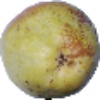
Label: Pear Williams 1